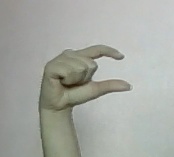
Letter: dal